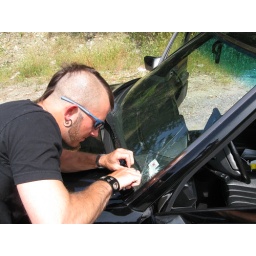
Broken Windshield the rock that hit us sprayed glass over Dex and I